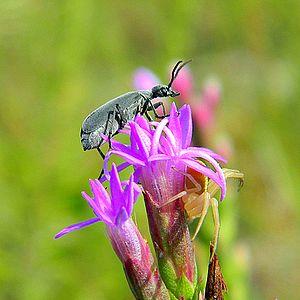
Les Meloidae forment une famille d'insectes appartenant à l'ordre des coléoptères. Dans le monde, cette famille compte environ 2,500 espèces divisées en 120 genres. Les adultes fréquentent les fleurs et se nourrissent de pollen. Les larves sont prédatrices d'autres insectes. Certaines espèces de méloé pratiquent l'autohémorrhée, un rejet par la bouche et par les articulations des pattes d'un liquide coloré composé de cantharidine. Une substance chimique très toxique pour les vertébrés.